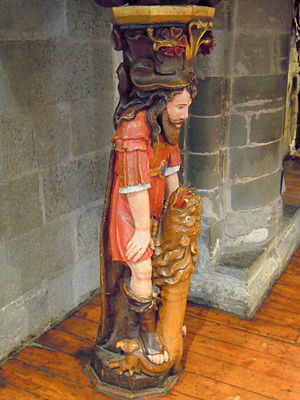
Andrew Lawrenceson Smith / Galleri
Andrew Lawrenceson Smith også kendt som Anders Lauritzen Smith var en skotsk håndværker, træskulptør og maler som var central i stavangerrenessansen og udsmykningen af Stavanger Domkirke.